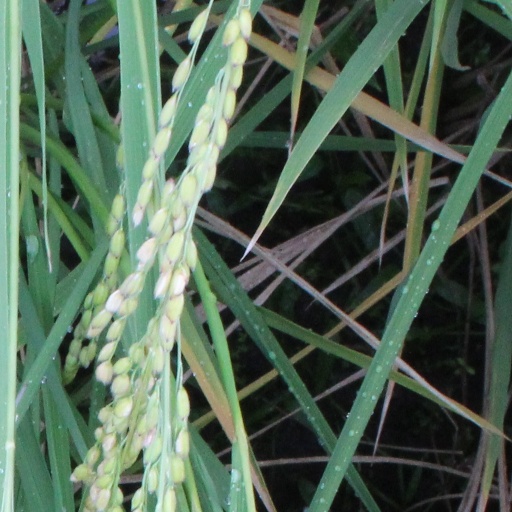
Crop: rice